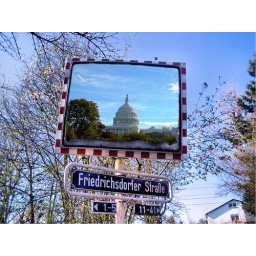
Capitol Hill in a road traffic safety mirror in Bad Homburg (Germany)